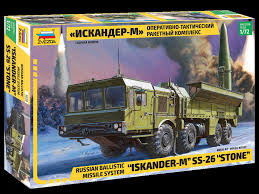
Label: Air Defense